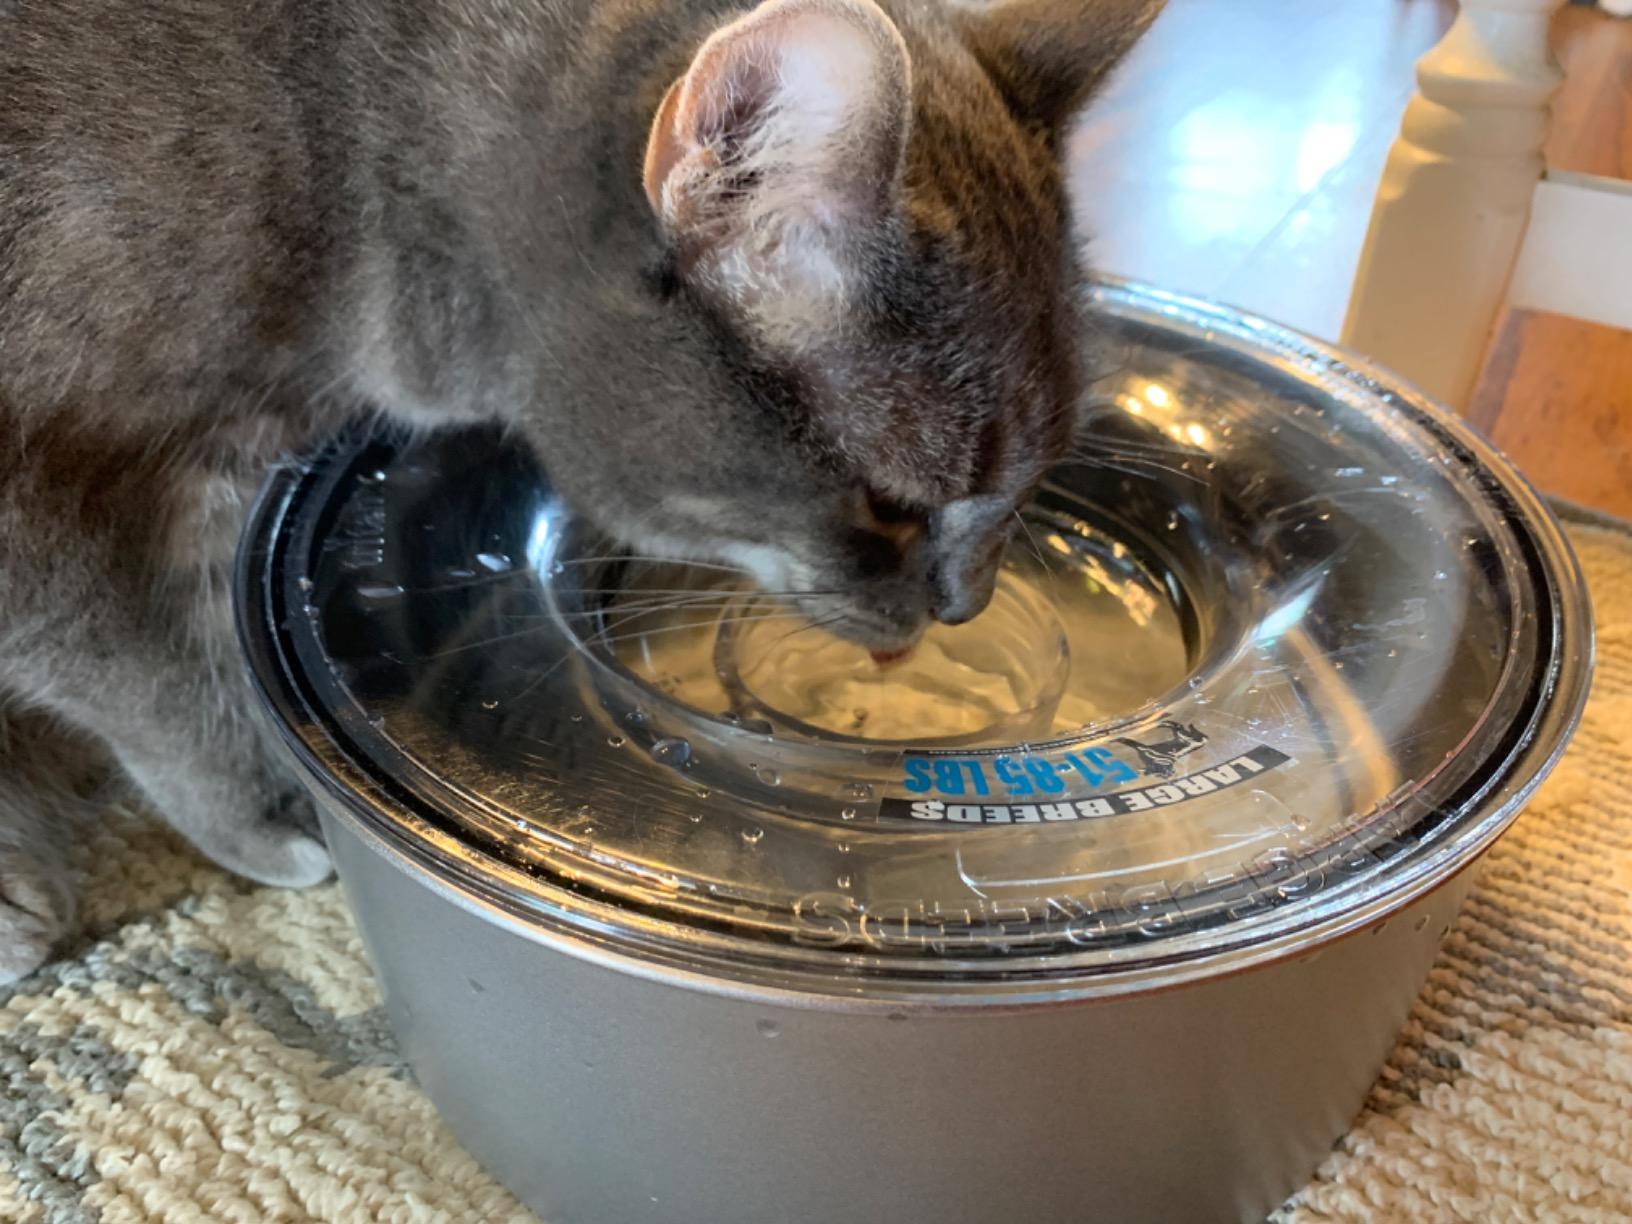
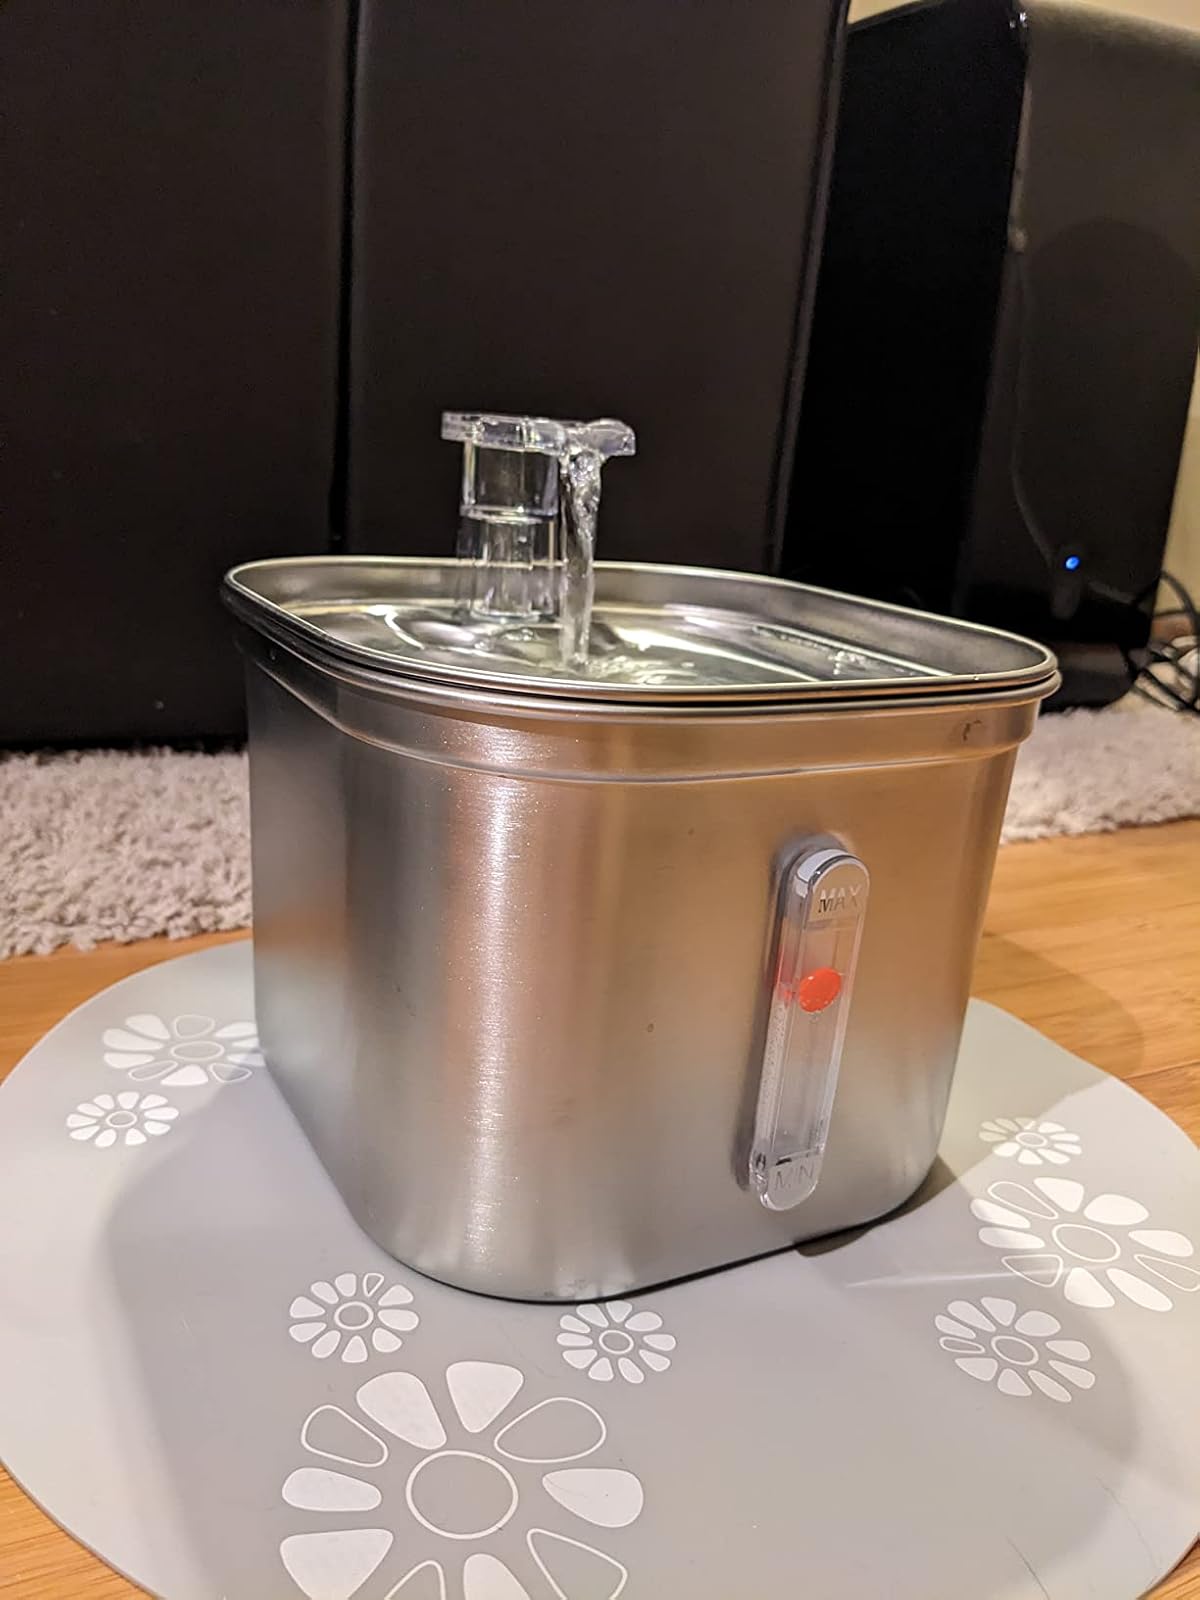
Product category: items_bowl
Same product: no